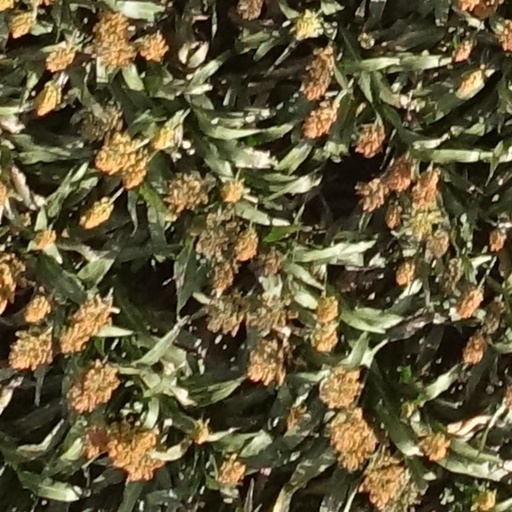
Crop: sorghum